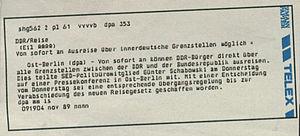
La chute du mur de Berlin a lieu dans la nuit du 9 novembre 1989 lorsque des Berlinois de l'Est, avertis par les médias ouest-allemands de la décision des autorités est-allemandes de ne plus soumettre le passage en Allemagne de l'Ouest à une autorisation préalable donnée au compte-gouttes, forcent sans violence l'ouverture des points de passage aménagés entre Berlin-Est et Berlin-Ouest. Les premières destructions physiques du Mur commencent cette nuit même. Les Berlinois de l'Est se répandent par milliers dans Berlin-Ouest dont l'accès leur a été interdit pendant près de trente ans, depuis l'édification du Mur dans la nuit du 12 au 13 août 1961, sauf à disposer d'autorisations très rares.